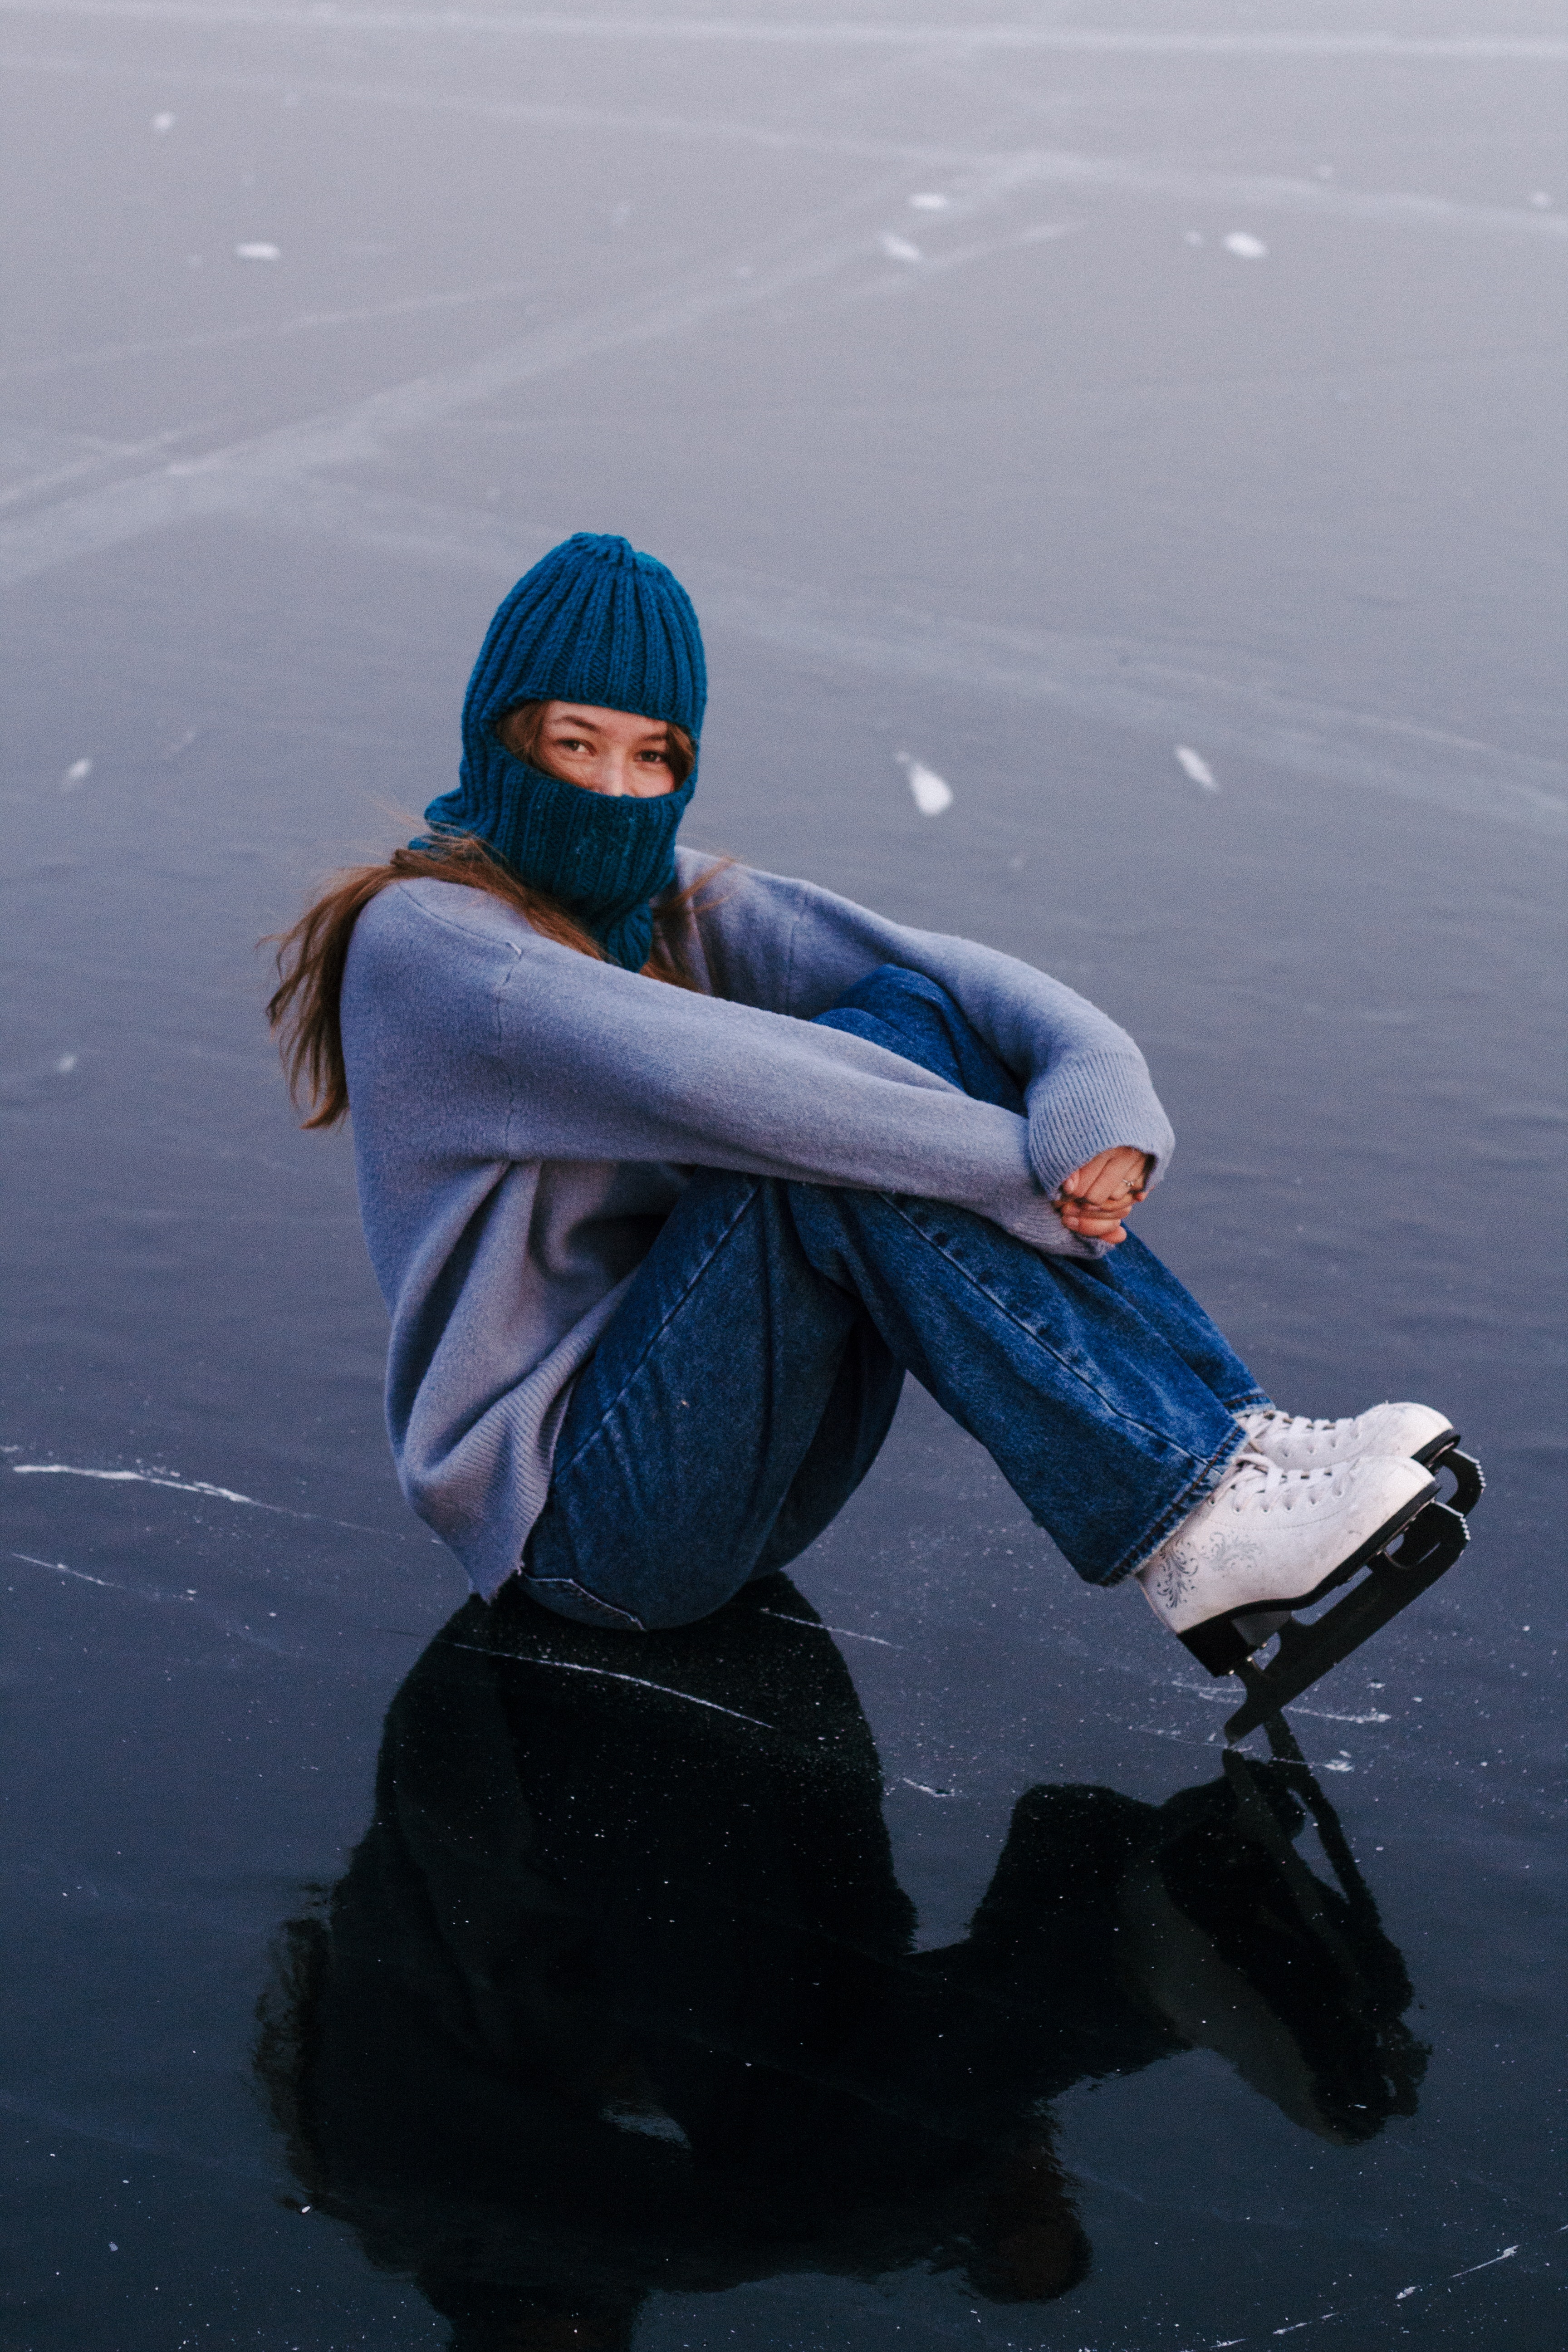
woman, water, cloud, flash photography, People in nature, happy, landscape, travel, leisure, electric blue, personal protective equipment, recreation, freezing, reflection, fun, sitting, wind wave, lake, ocean, denim, winter, extreme sport, t shirt, adventure, shadow, sea, wave, vacation